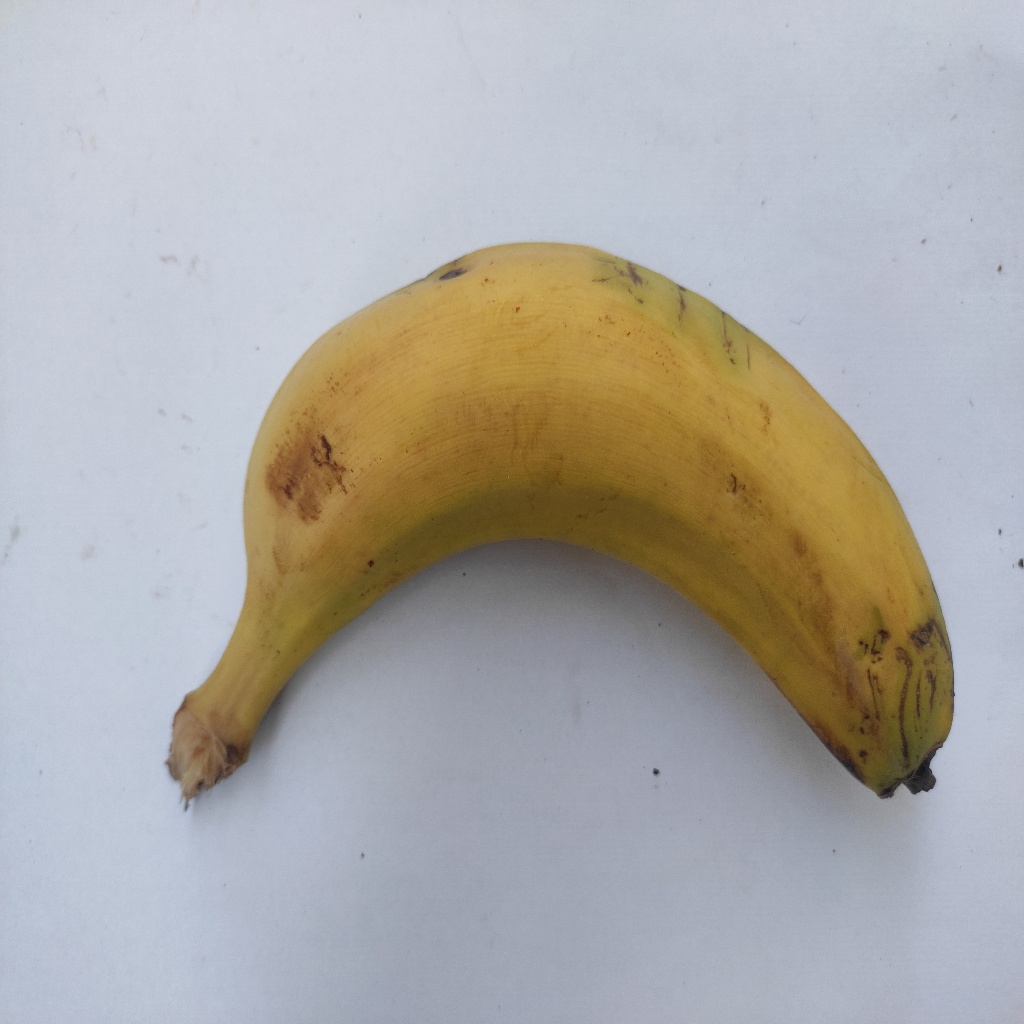
Crop: banana
Quality class: Class_A